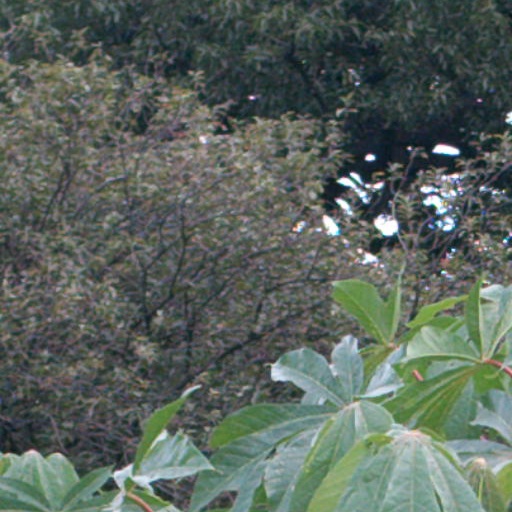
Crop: cassava